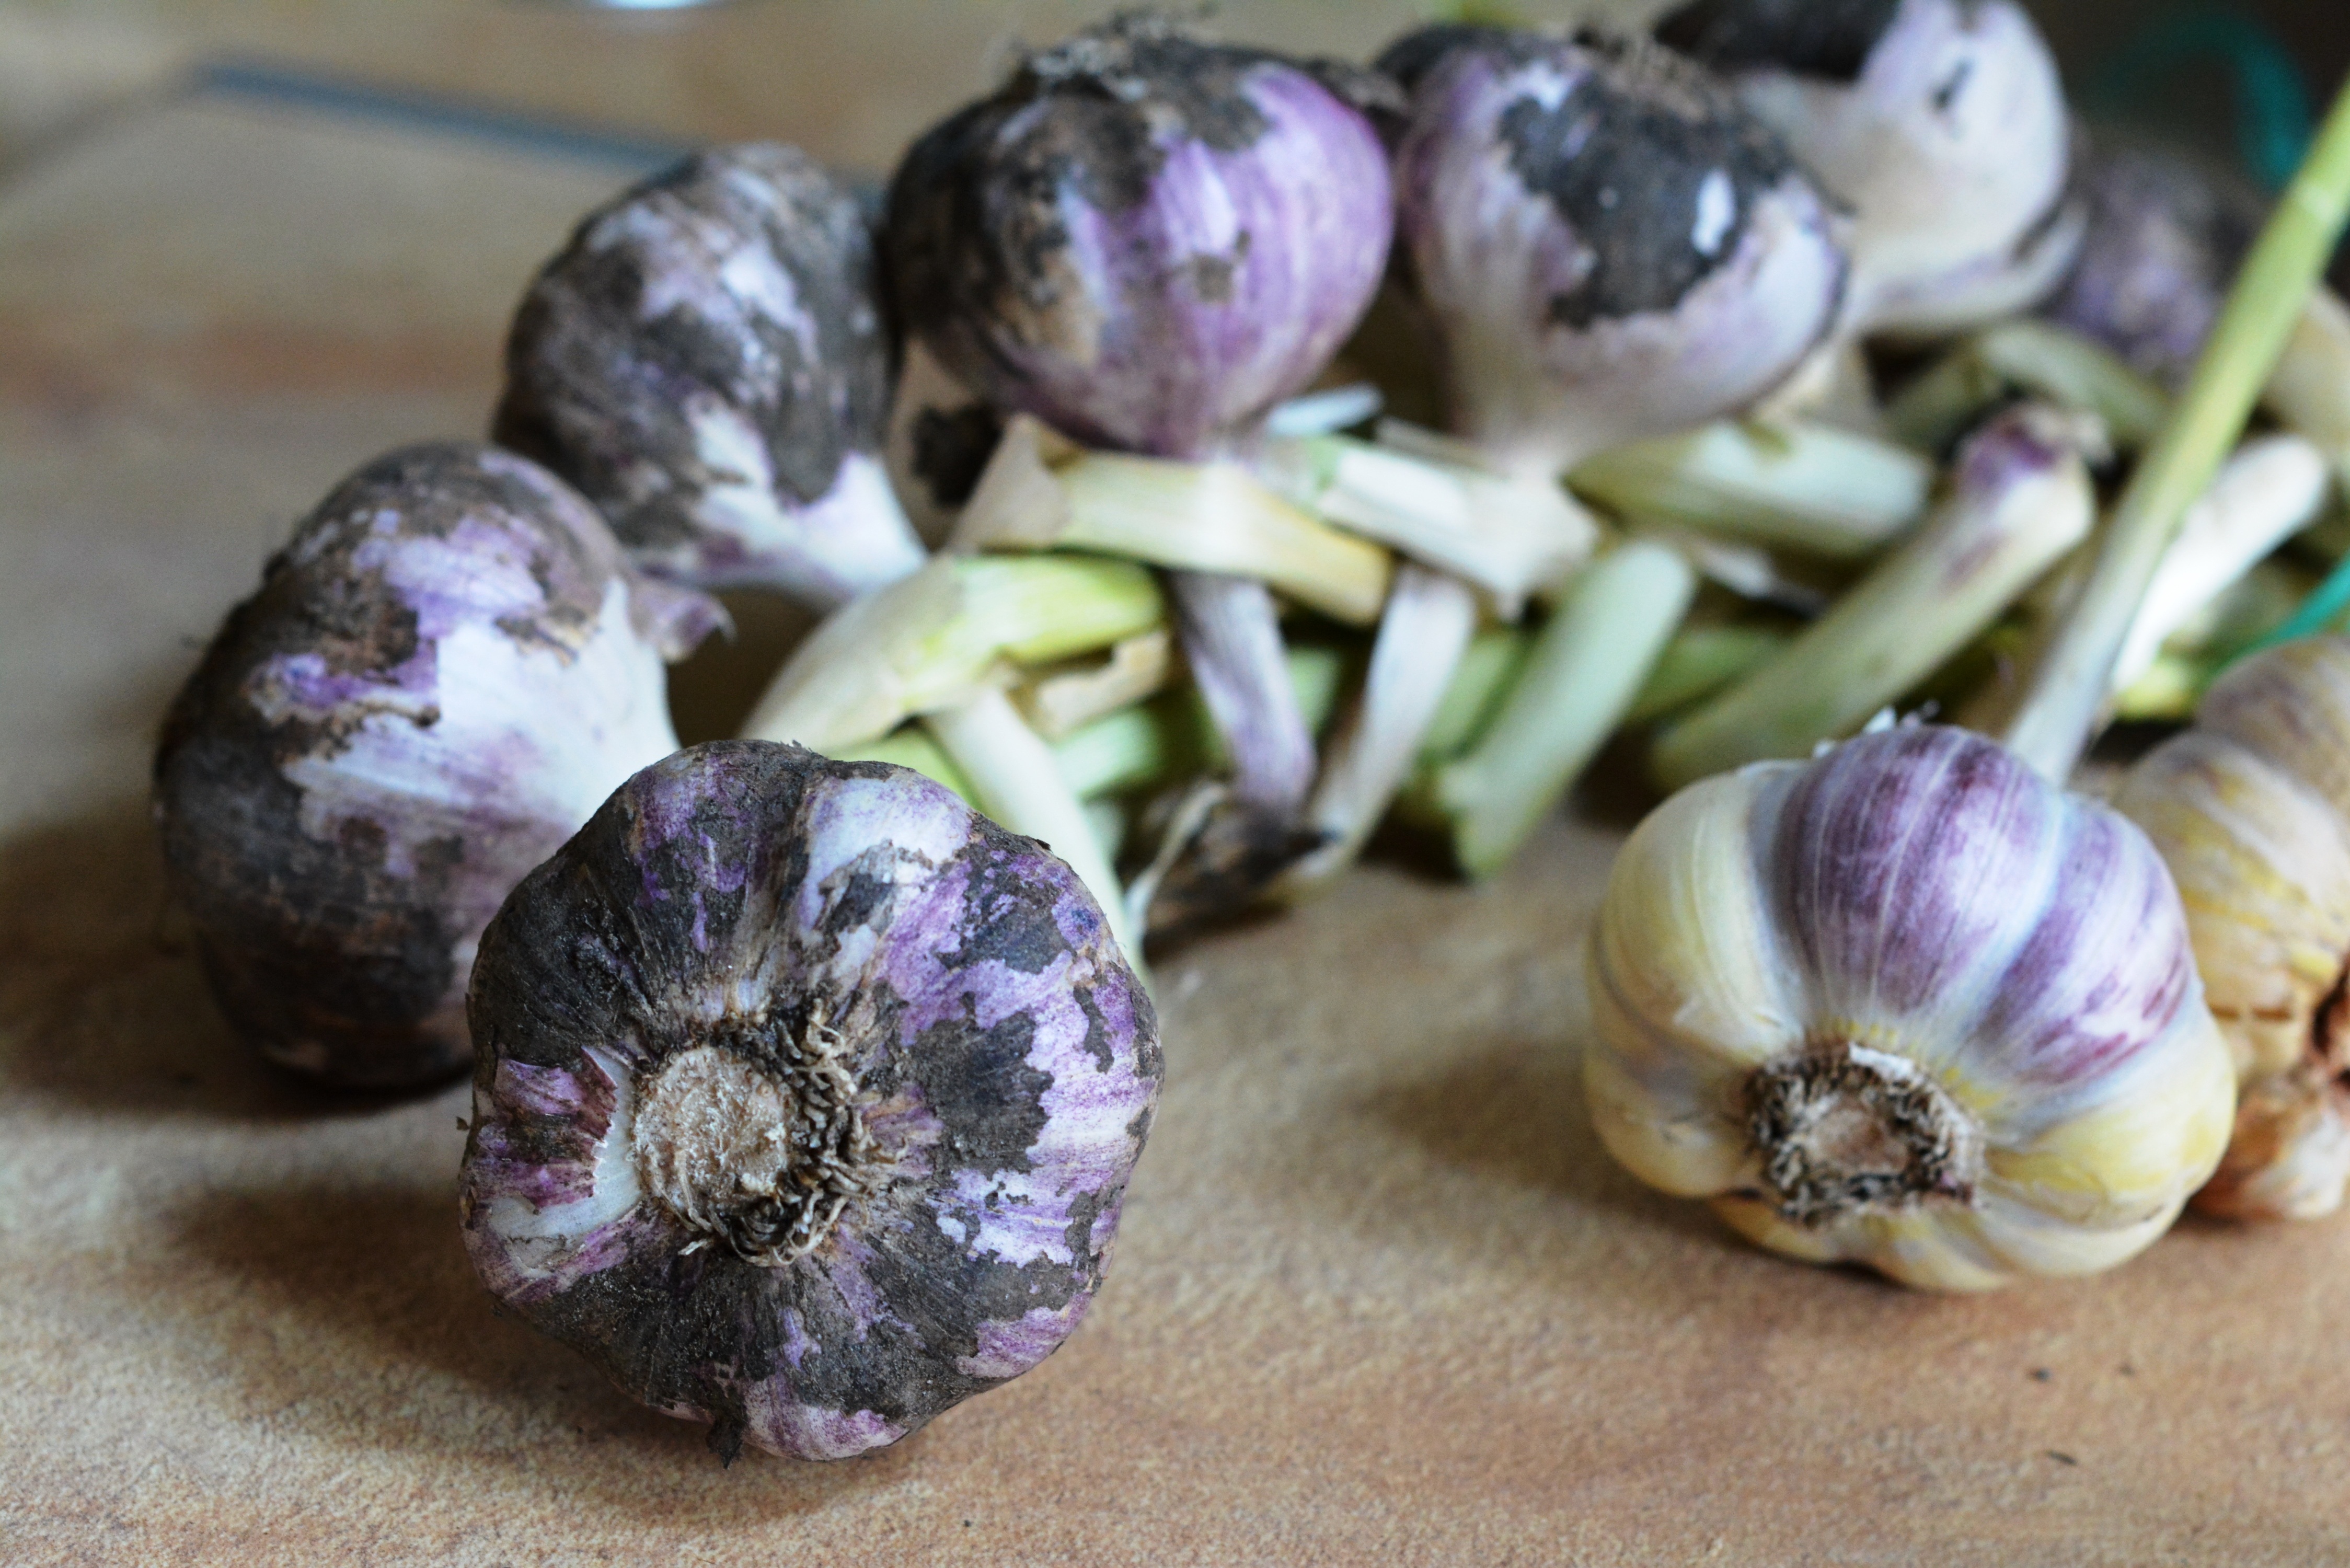
plant, flower, food, spice, garlic, produce, vegetable, kitchen, wreath, spices, flowering plant, shallot, the smell of, garlic g wkowaty, zapleciony, land plant, onion genus